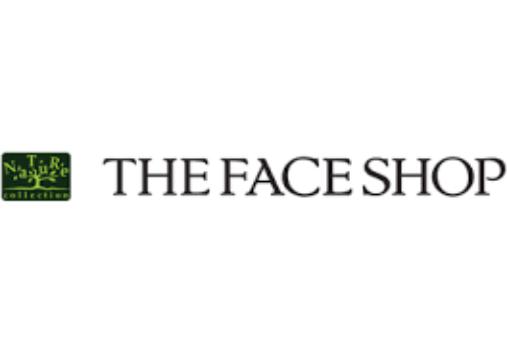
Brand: faceshop
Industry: Necessities